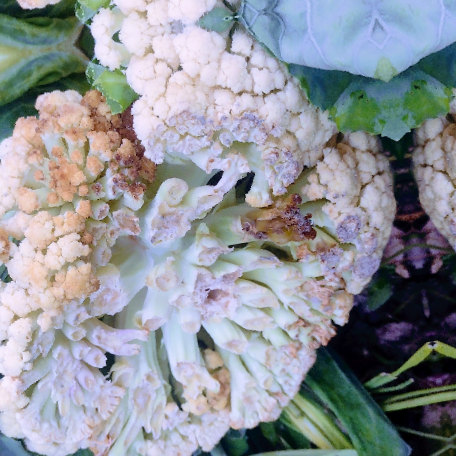
Label: Bacterial spot rot